Ravisena

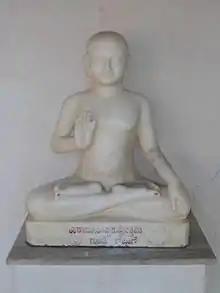
Image of digambar acharya (head of the monastic order)

Acharya Ravisena was a seventh century Digambara Jain Acharya, who wrote "Padmapurana" (Jain Ramayana) in Sanskrit in 678 AD.